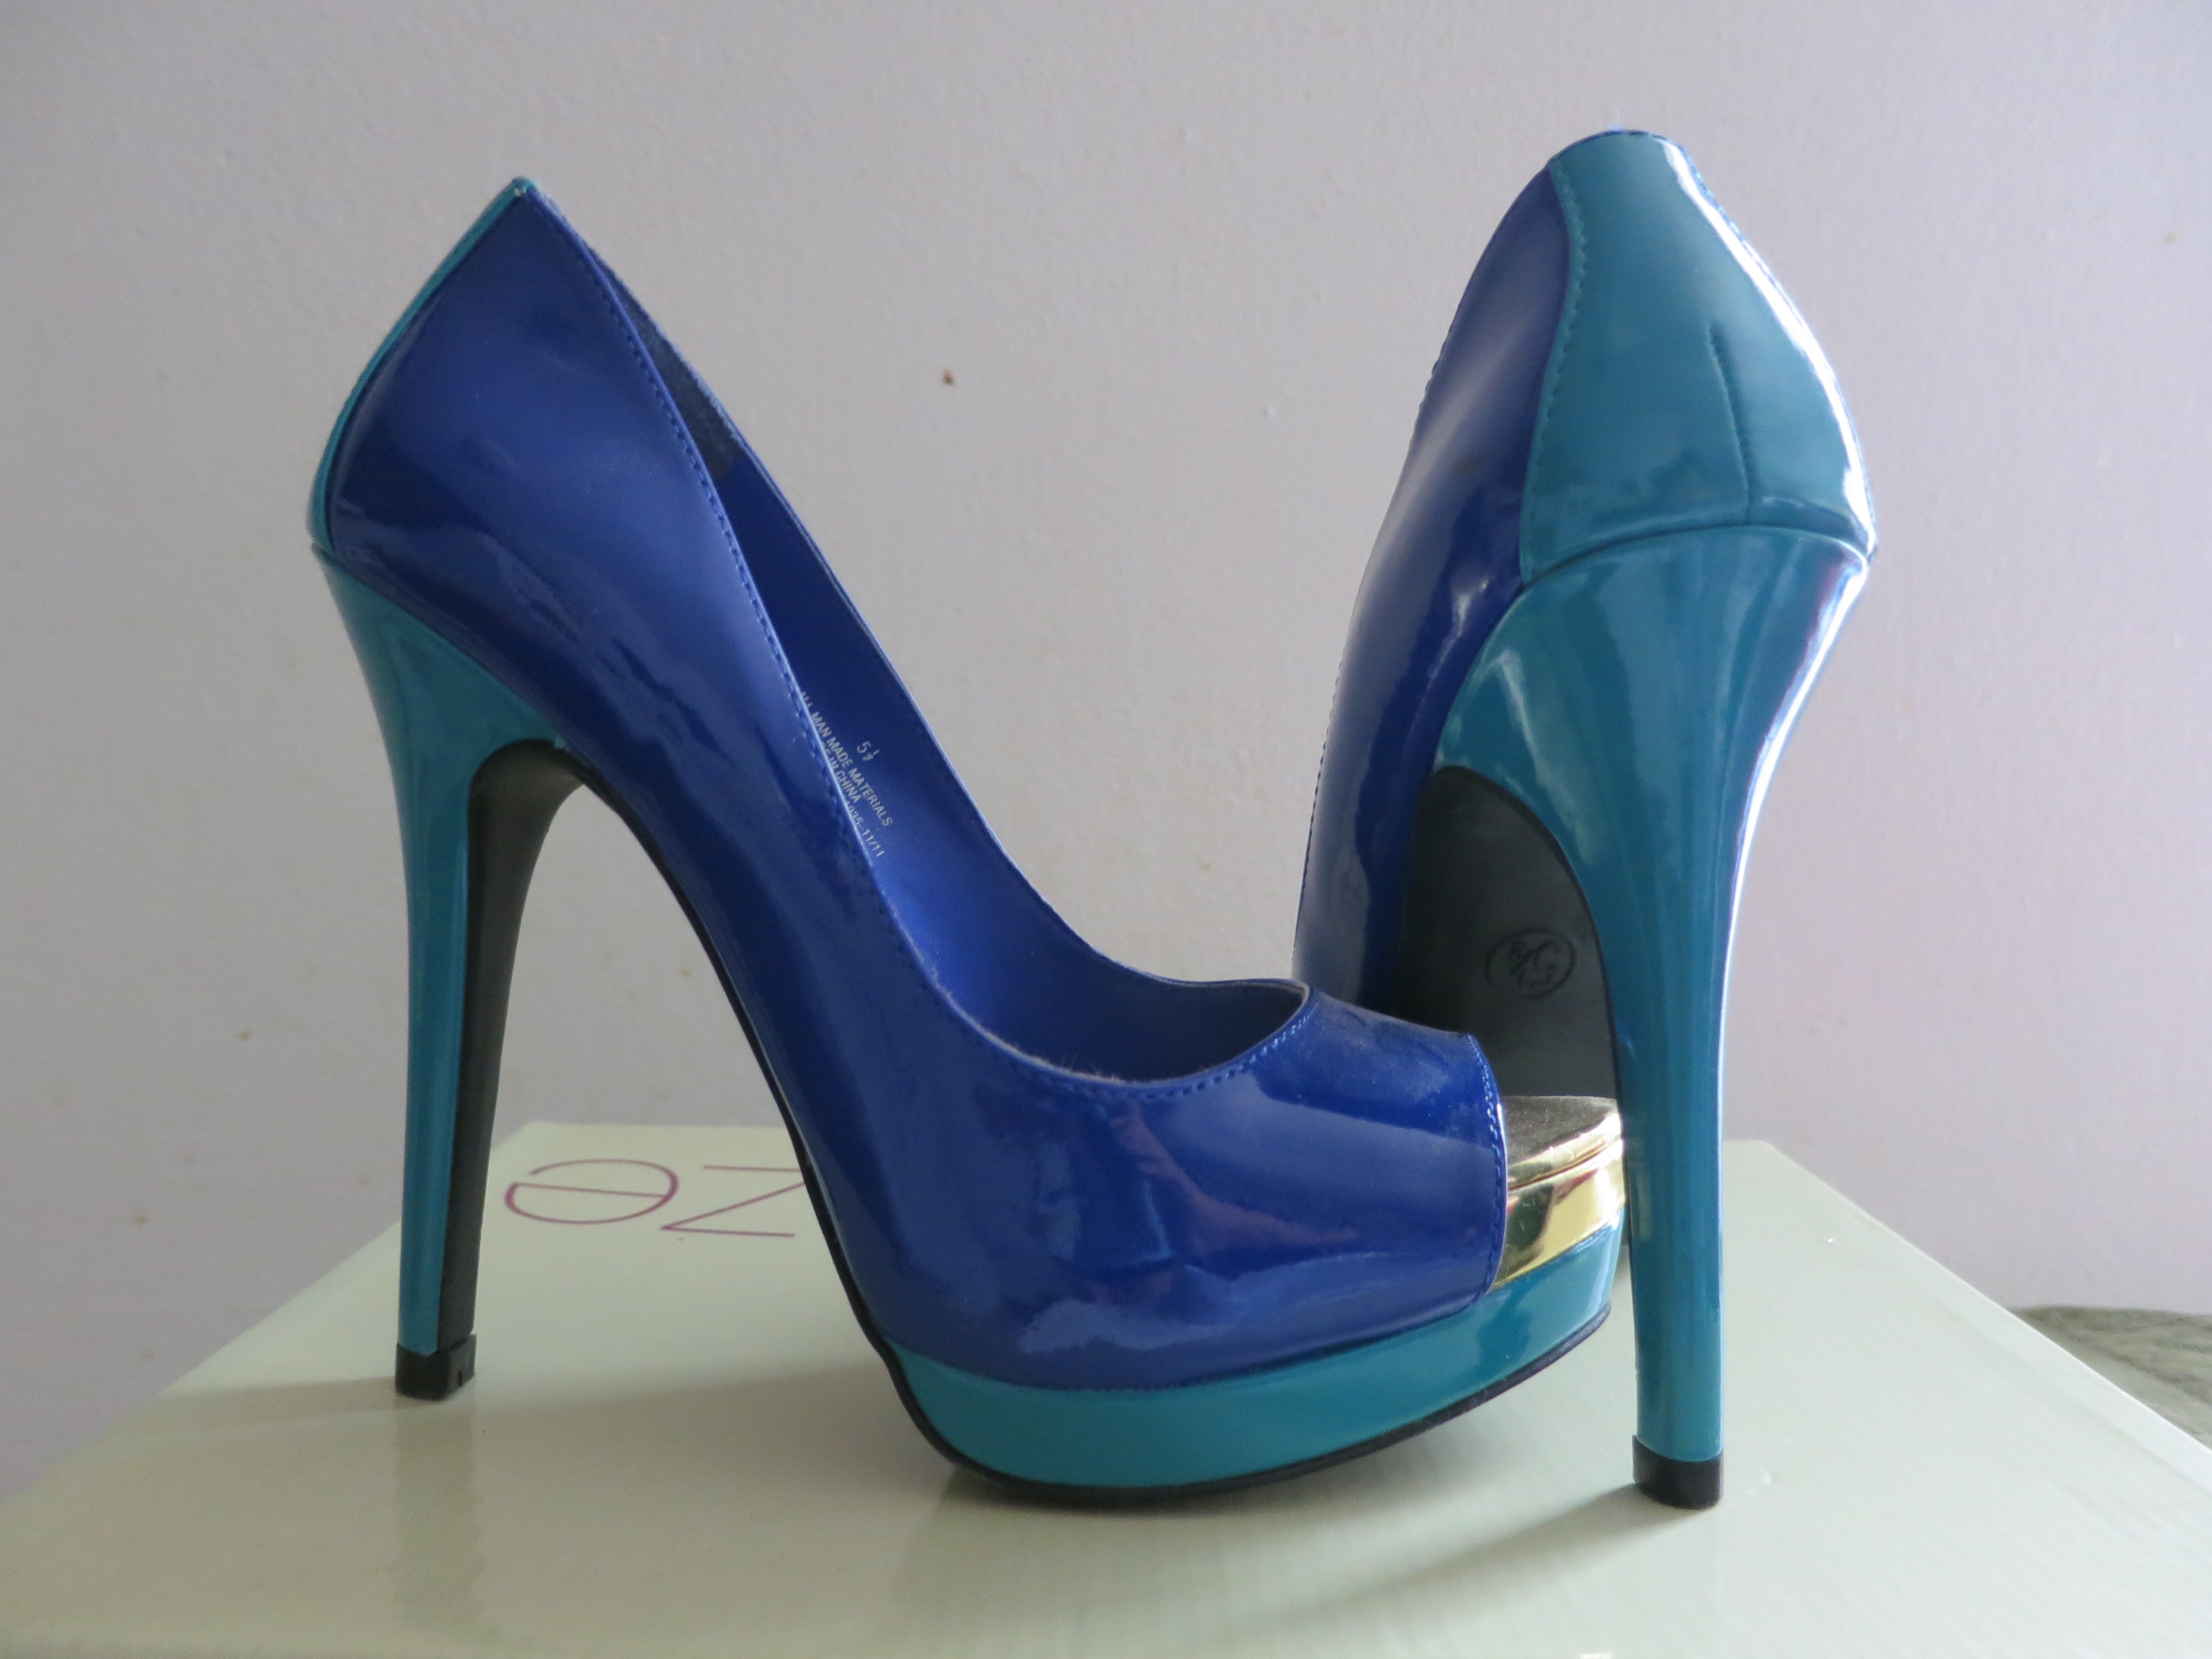
shoe, girl, woman, white, leather, purple, female, leg, model, high, red, foot, fashion, blue, black, lady, lifestyle, human body, textile, shoes, aqua, turquoise, women, legs, footwear, heels, sexy, style, elegant, magenta, glamour, stylish, fashionable, high heels, woman shoes, cobalt blue, shoes fashion, high fashion, high heeled footwear, outdoor shoe, electric blue, basic pump, bridal shoe